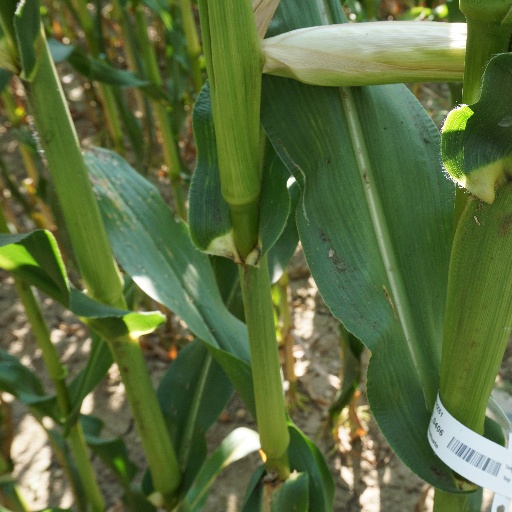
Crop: maize; corn